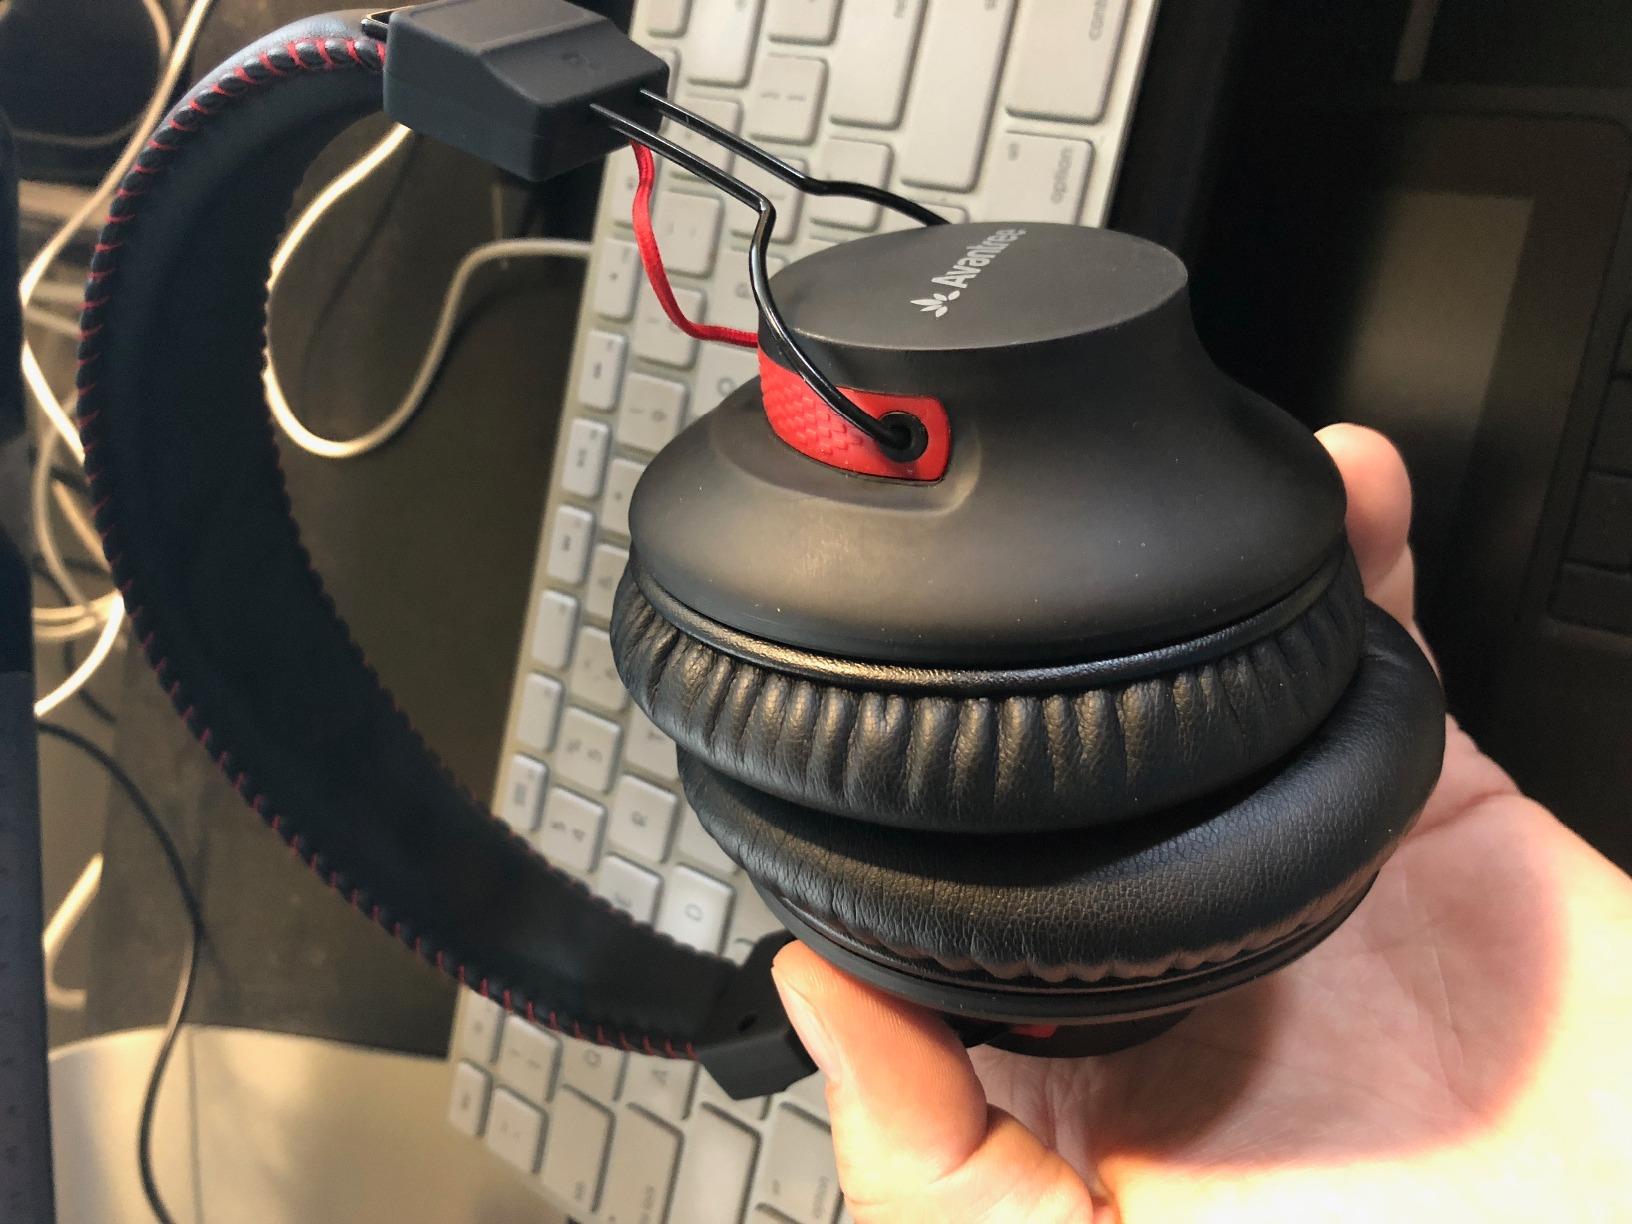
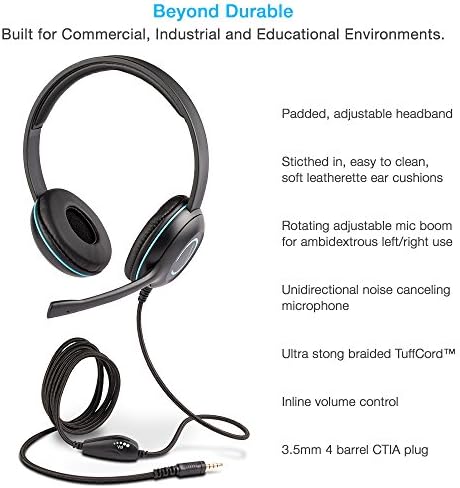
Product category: headphones
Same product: no